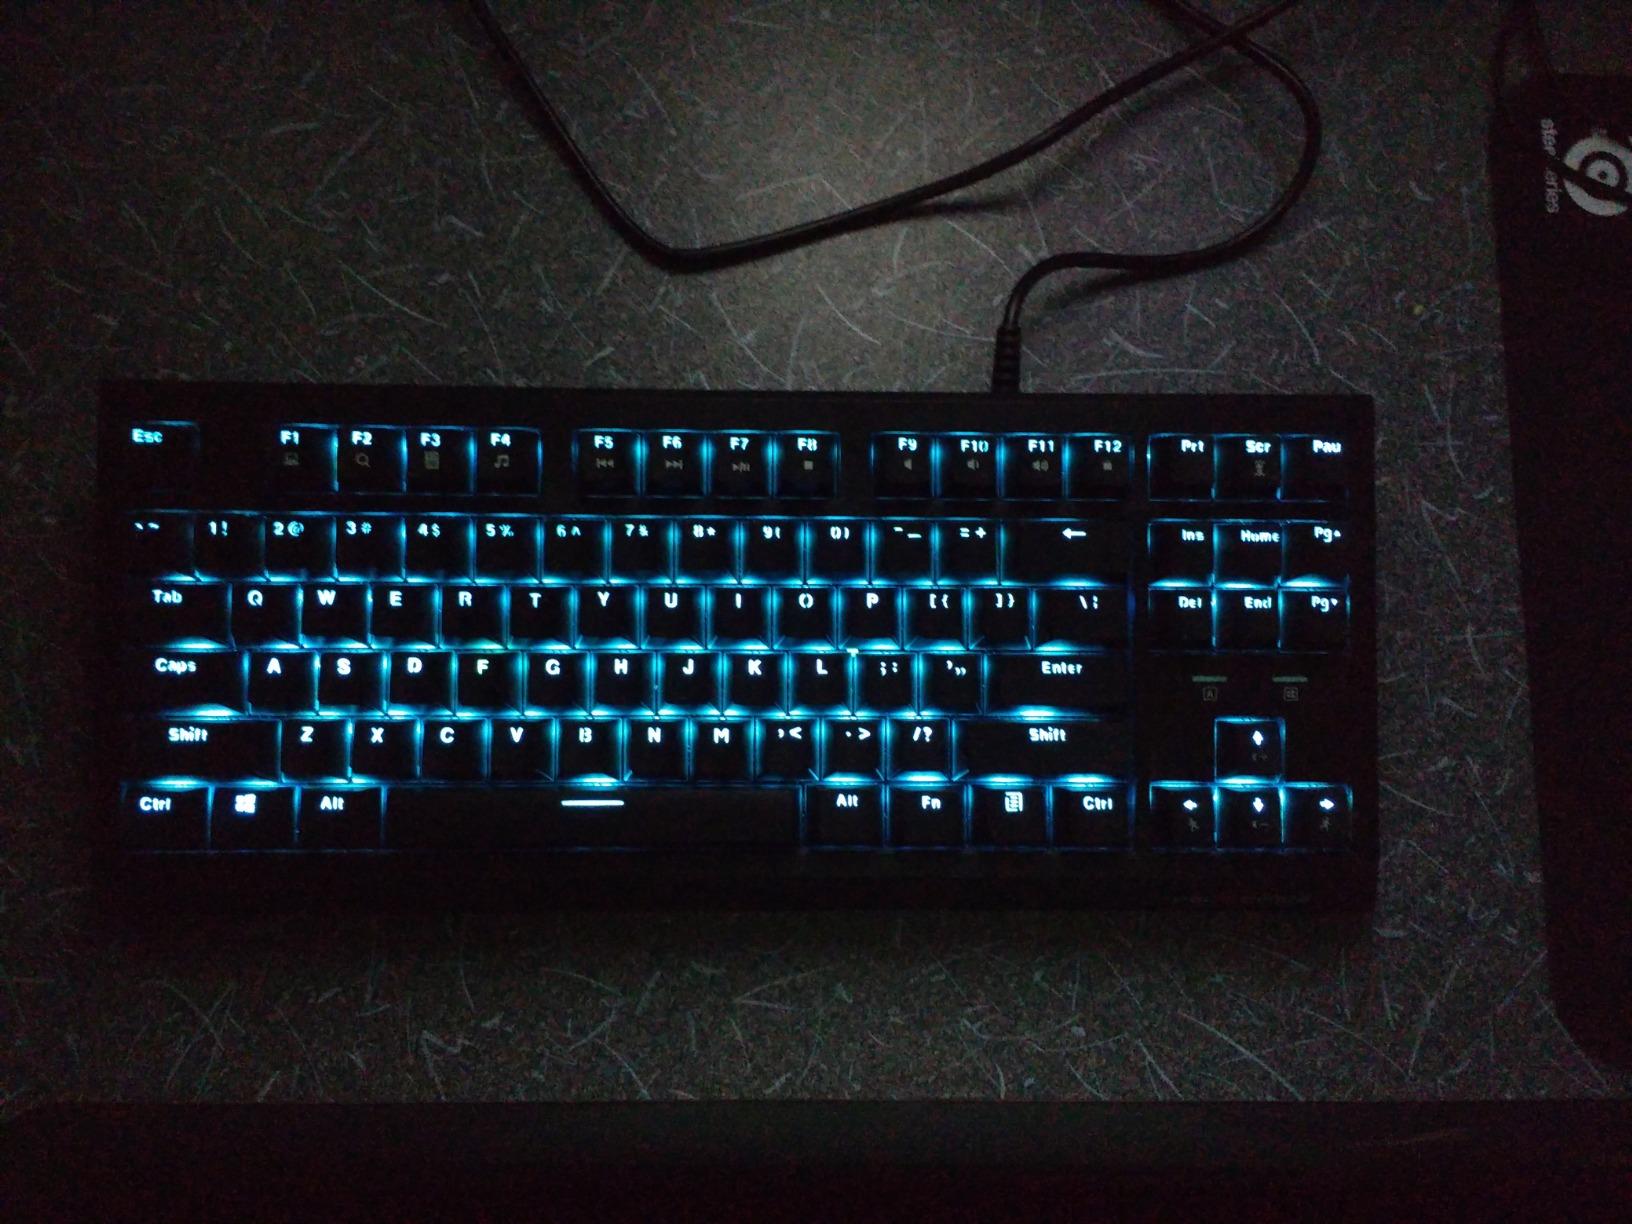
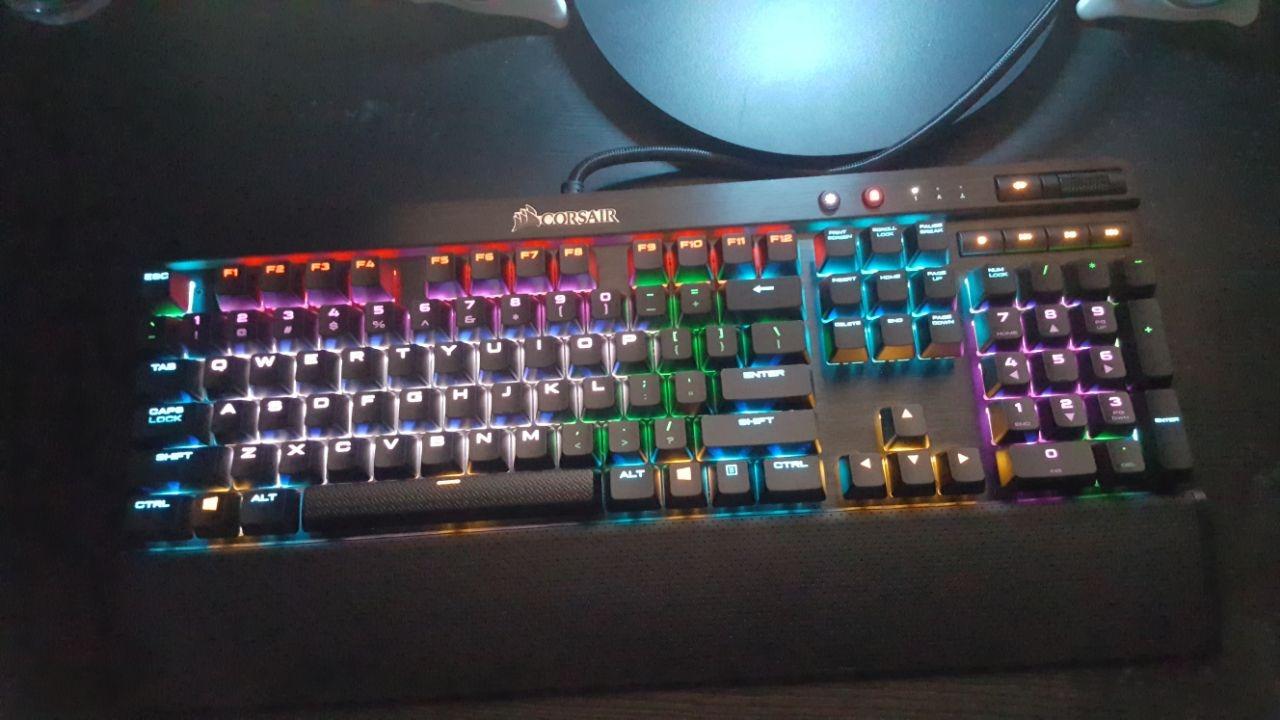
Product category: keyboard
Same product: no